Rob Bartlett

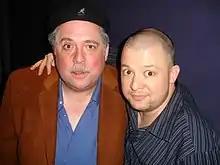
Bartlett (left) with Jim Norton (right) at Carolines on Broadway, 2006

Robert James Bartlett (born May 18, 1957) is an American comedian, actor, impressionist, and writer, who gained widespread fame on the radio show "Imus in the Morning".